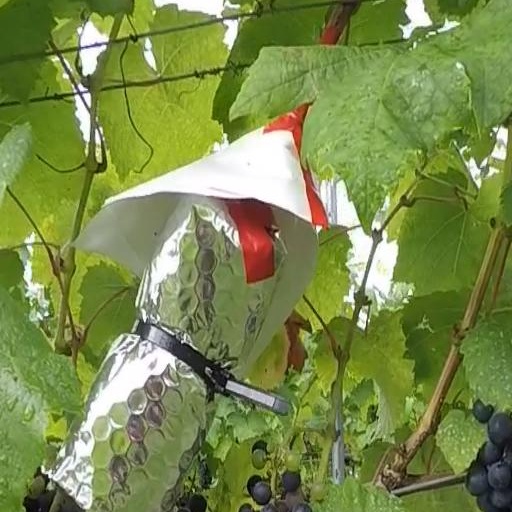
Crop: grape